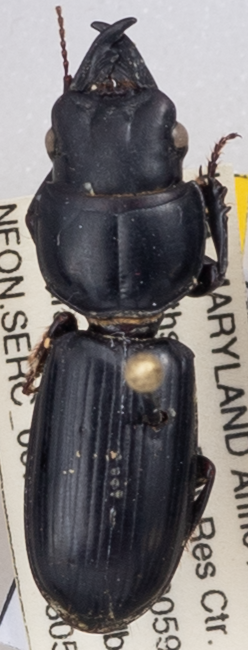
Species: Scarites subterraneus
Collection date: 2018-05-03
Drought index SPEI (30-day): -0.452
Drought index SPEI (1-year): -0.33
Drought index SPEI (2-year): -0.42